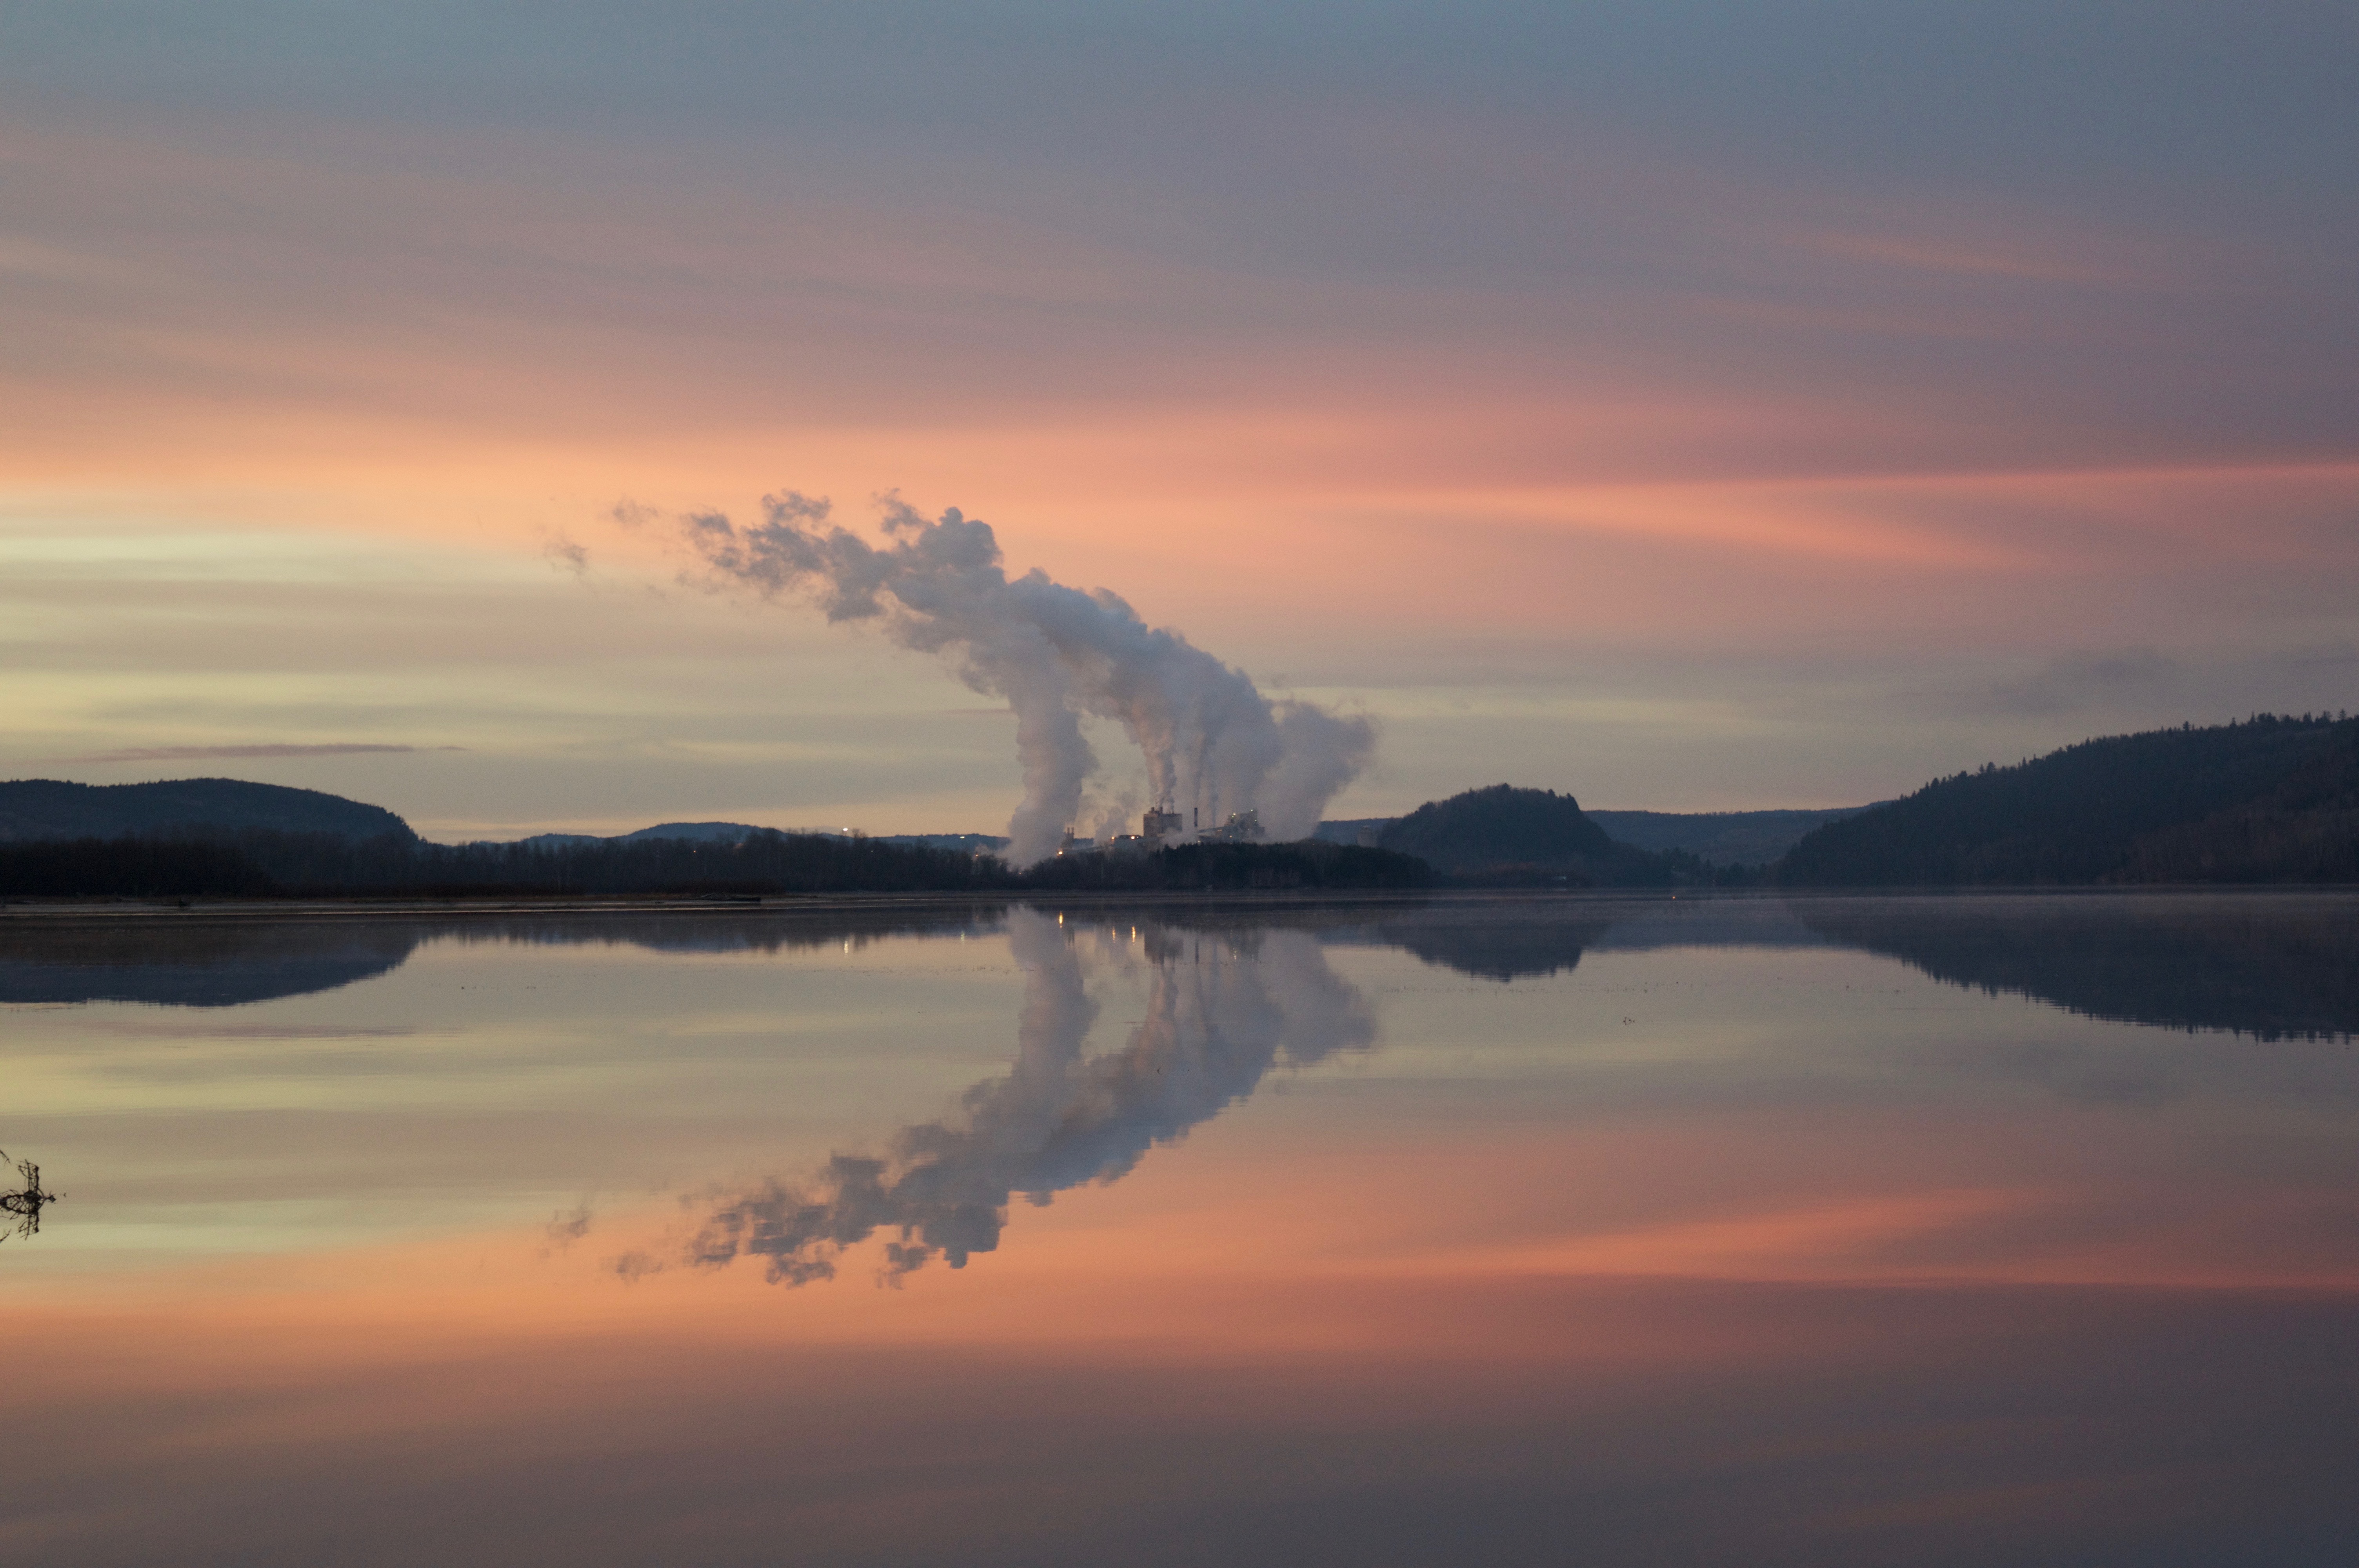
landscape, sea, water, horizon, mountain, cloud, sky, fog, sunrise, sunset, mist, sunlight, morning, hill, lake, dawn, atmosphere, dusk, clear, evening, reflection, calm, lakeside, loch, afterglow, mountains landscape, atmospheric phenomenon, red sky at morning